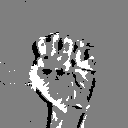
ASL letter: s